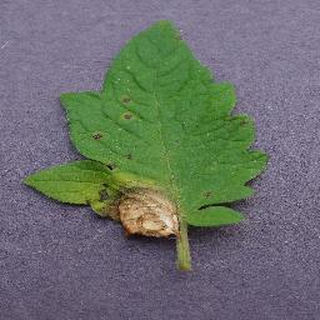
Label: tomato_septoria_leaf_spot